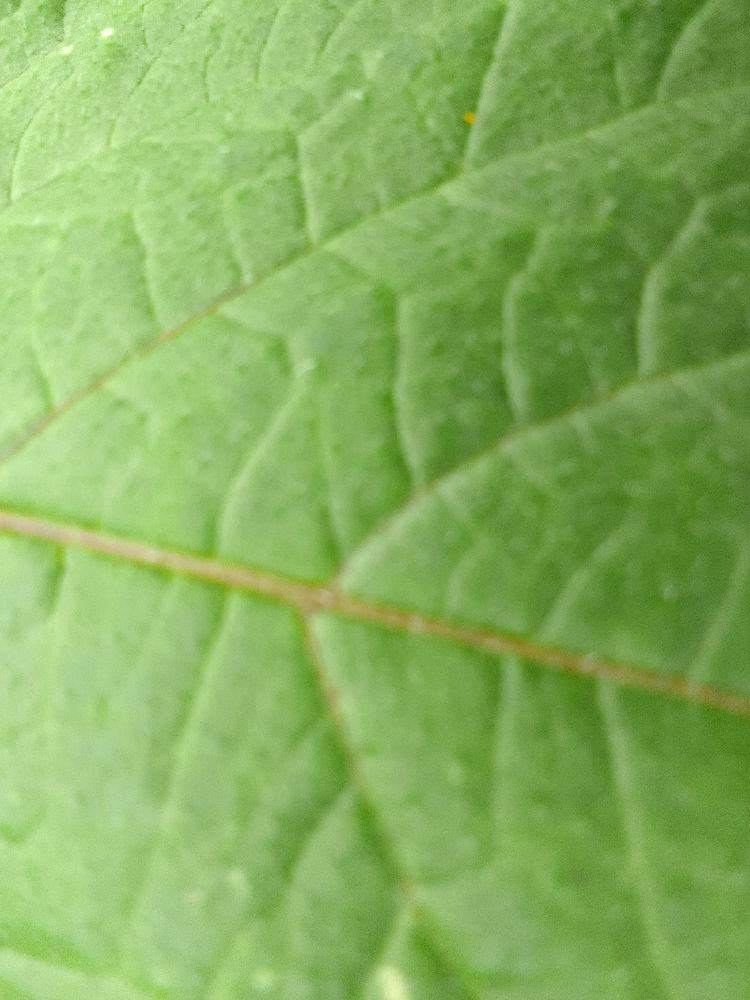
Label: Healthy